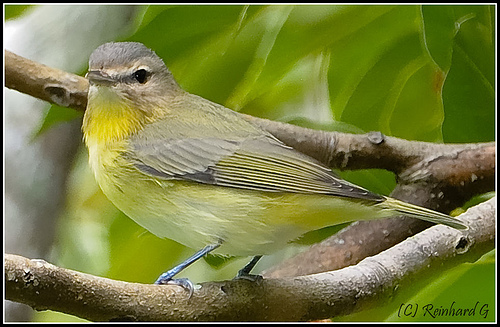
this bird has a yellow breast and belly, while its crown and wings are gray.
this bird has a grey crown, a yellow throat, and a white bellya flat looking crown and bill with coverts much smaller than the body
this bird has a grey crown, yellow throat and light yellow body.
this bird is grey with yellow on its chest and has a very short beak.
the bird has a small beak grey, yellowish wings, and black feet.
this bird is yellow and brown in color, with a small beak.
this bird has wings that are grey and has a yellow tummy
this bird is white, yellow and black in color, with a small beak.
a small yellow bird with gray feathers, white superciliary. and a small brown beak.
Species: Philadelphia Vireo